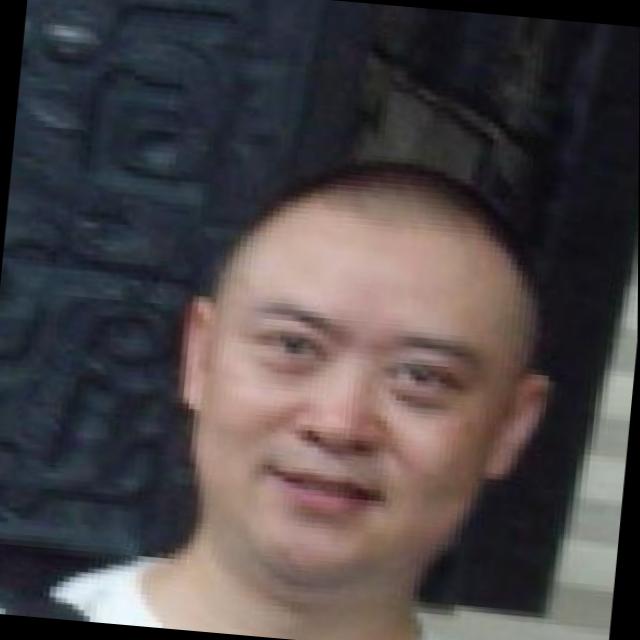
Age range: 21-44